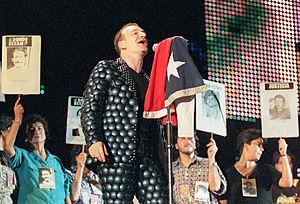
Cet article présente la chronologie de l'histoire du groupe de rock irlandais U2 :